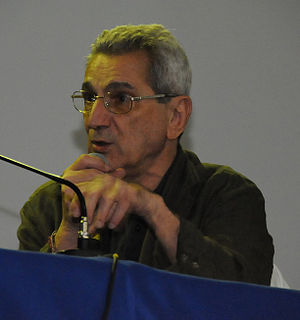
Antonio Negri
Antonio Negri er en politisk filosof fra Italien.